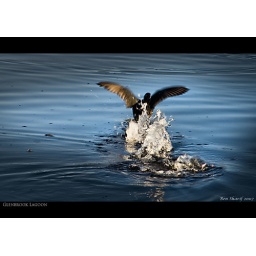
Startled by the duck flapping, the water fowl flew away. Flickr Explore #235, July 15, 2007